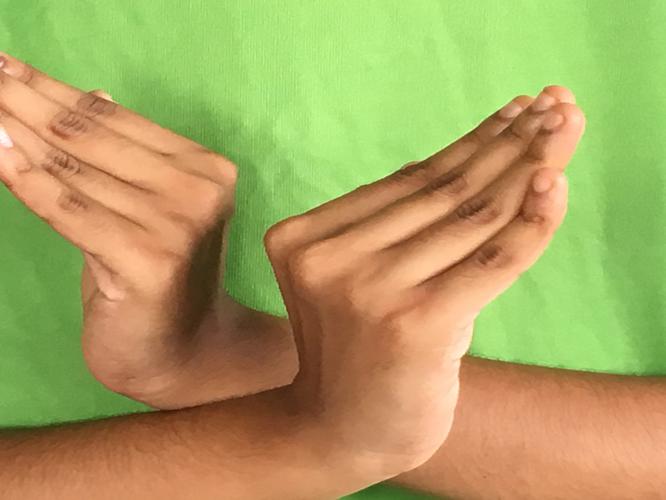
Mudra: Nagabandha
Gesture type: double_hand